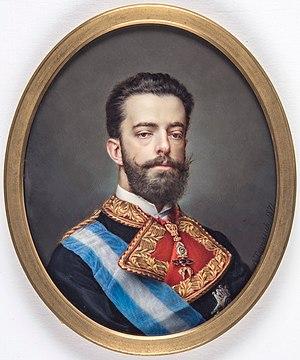
Cet article donne la liste des rois et reines d'Espagne, anciennement des rois des Espagnes, à partir de l'union dynastique des couronnes de Castille et d'Aragon en 1479. Pendant trois quarts de siècle, néanmoins, chaque royaume conserva encore son propre souverain. Il faut par ailleurs attendre le XVIIIᵉ siècle pour que cette union dynastique aboutisse sur la fusion des deux couronnes en un royaume unique et unifié, dirigé par le roi d'Espagne.
Amédée Iᵉʳ d'Espagne, né le 30 mai 1845 à Turin et mort dans cette même ville le 18 janvier 1890, est le second fils du roi d'Italie Victor-Emmanuel II. Titré à sa naissance duc d'Aoste par son grand-père le roi Charles-Albert de Sardaigne, il est roi d'Espagne du 16 novembre 1870 au 11 février 1873.